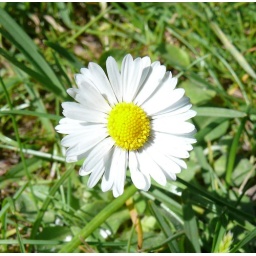
white daisy in the sun